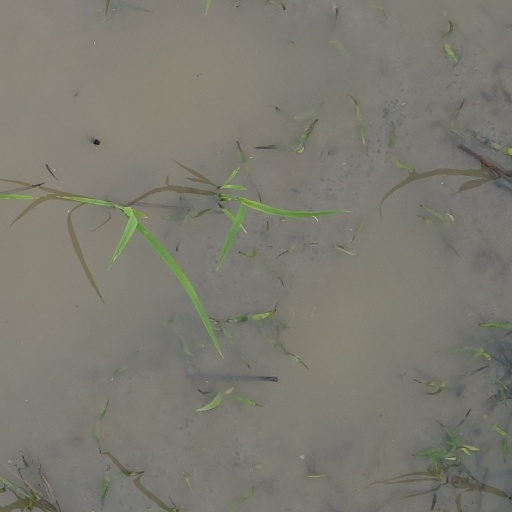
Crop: rice